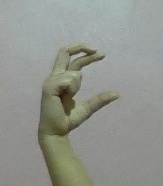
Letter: thal